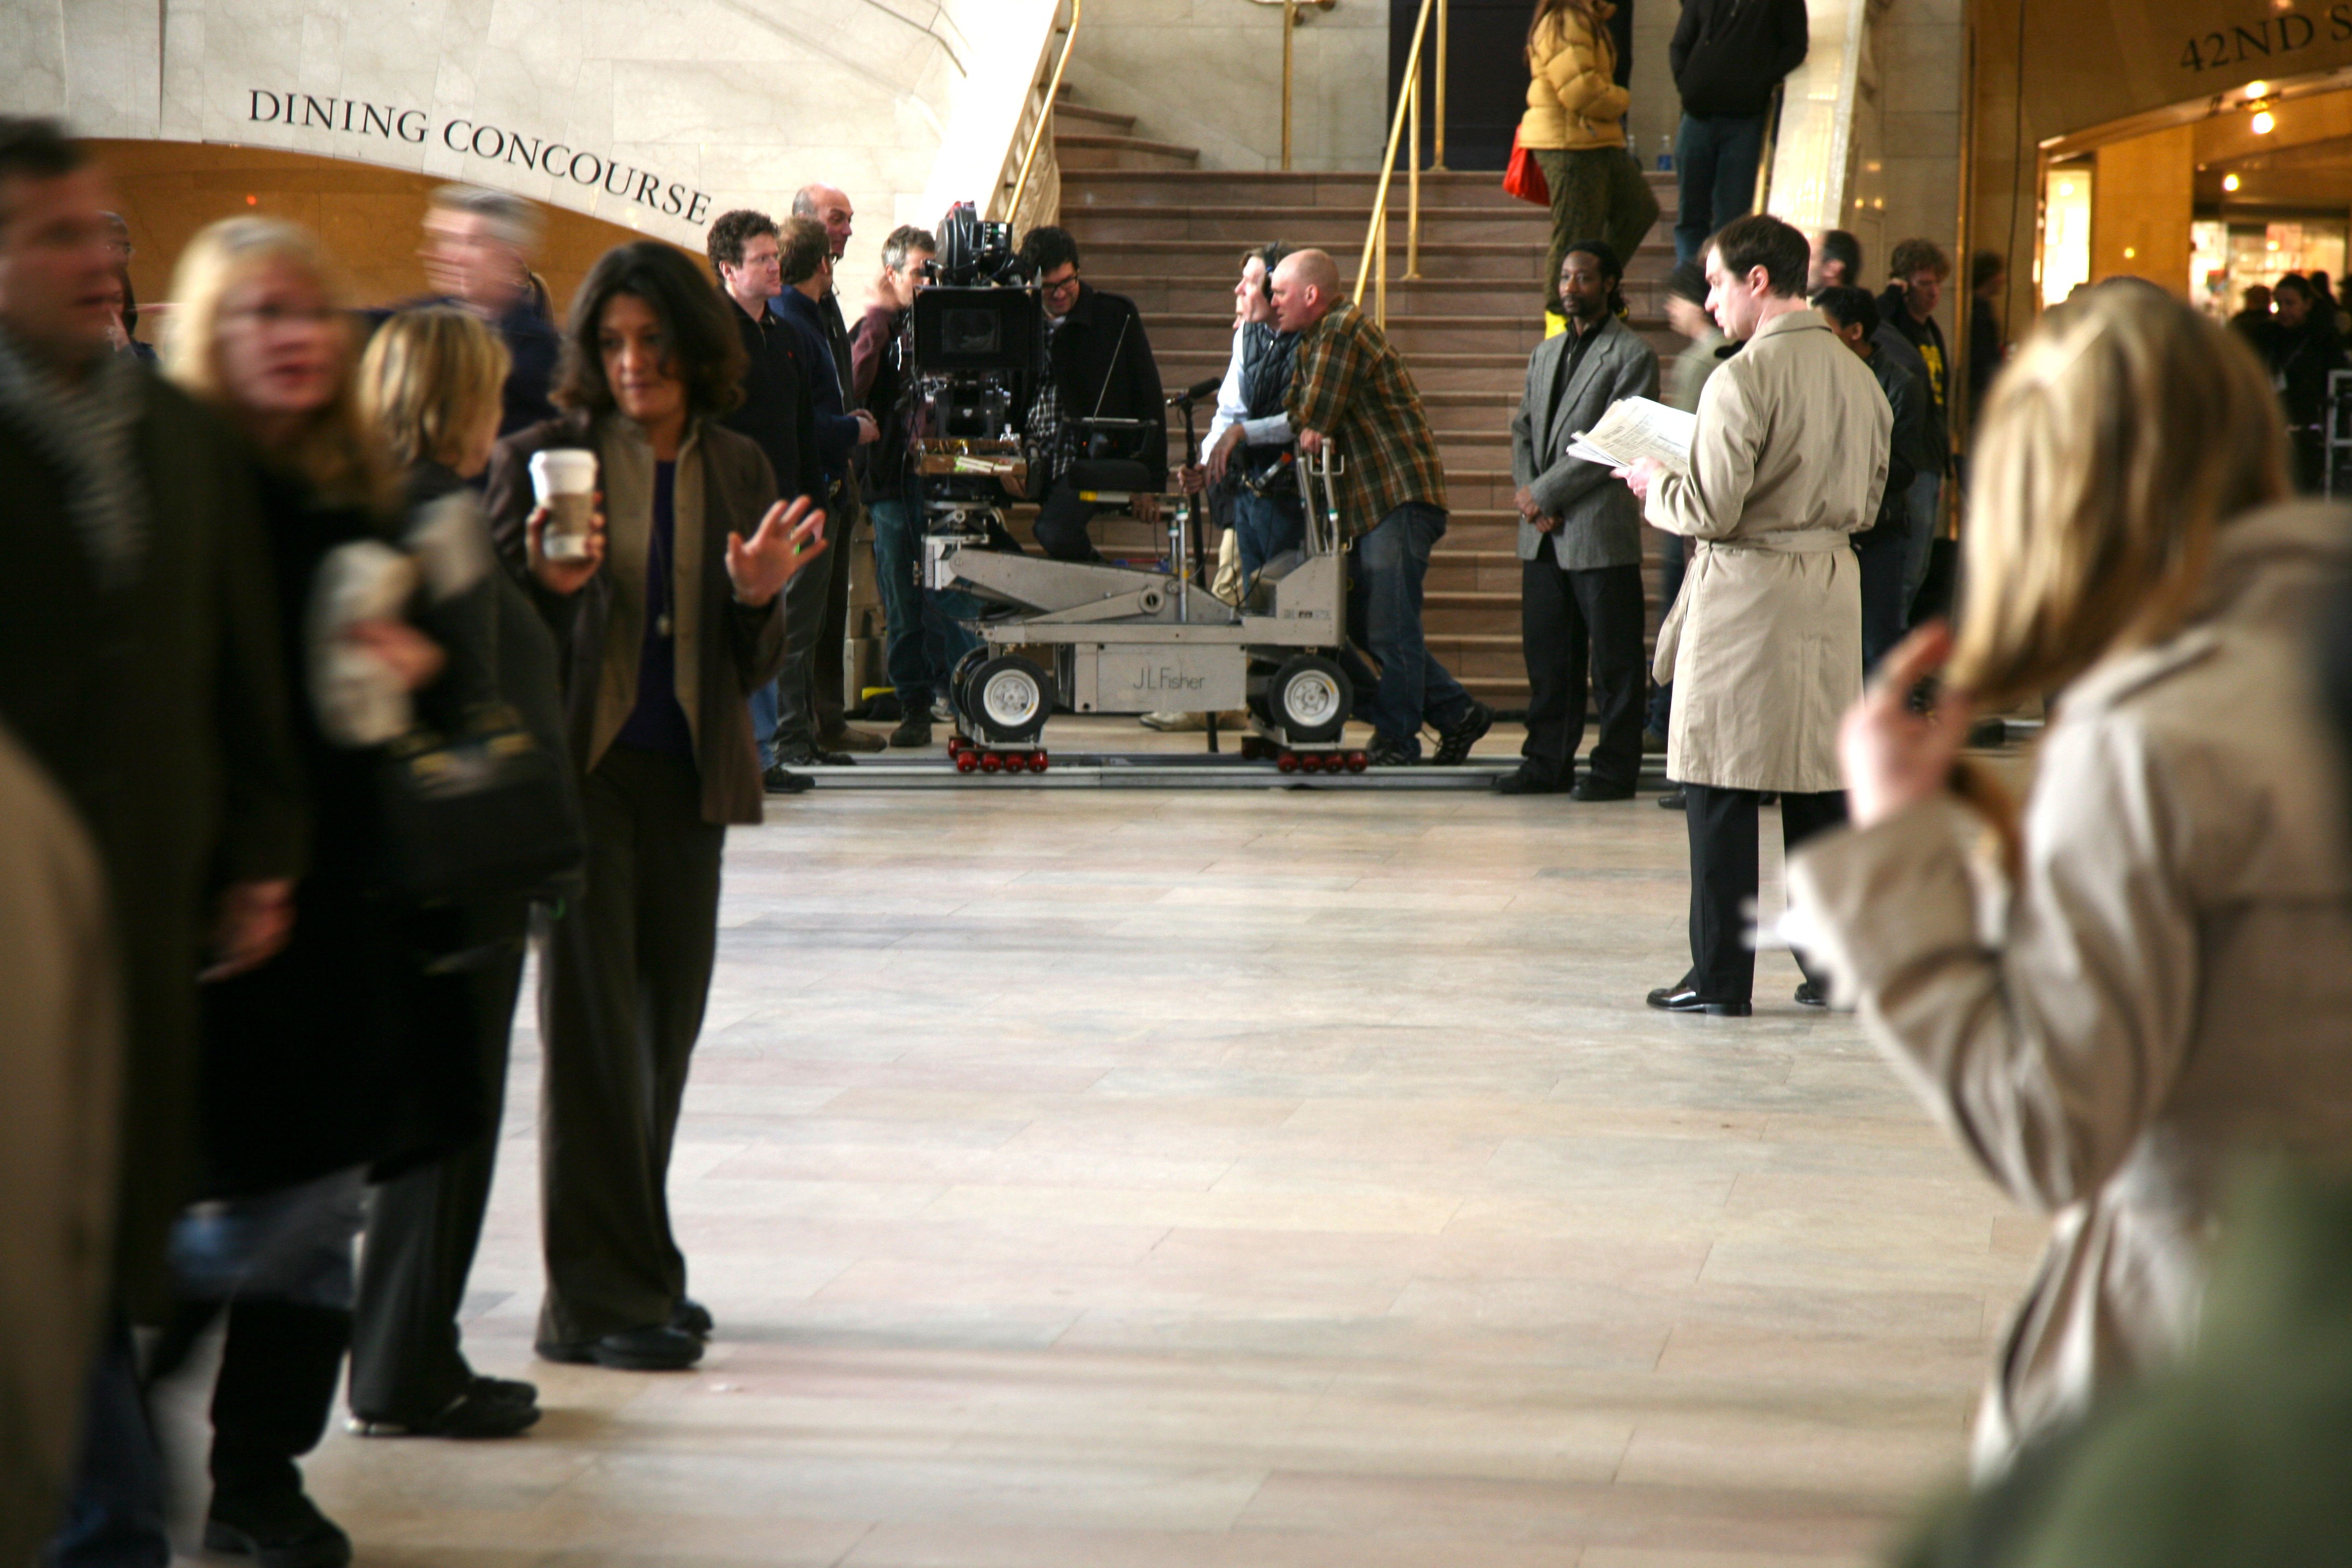
manhattan, crowd, nyc, station, newyork, newyorkcity, filming, ny, midtown, midtowneast, grandcentralstation, grandcentral, concourse